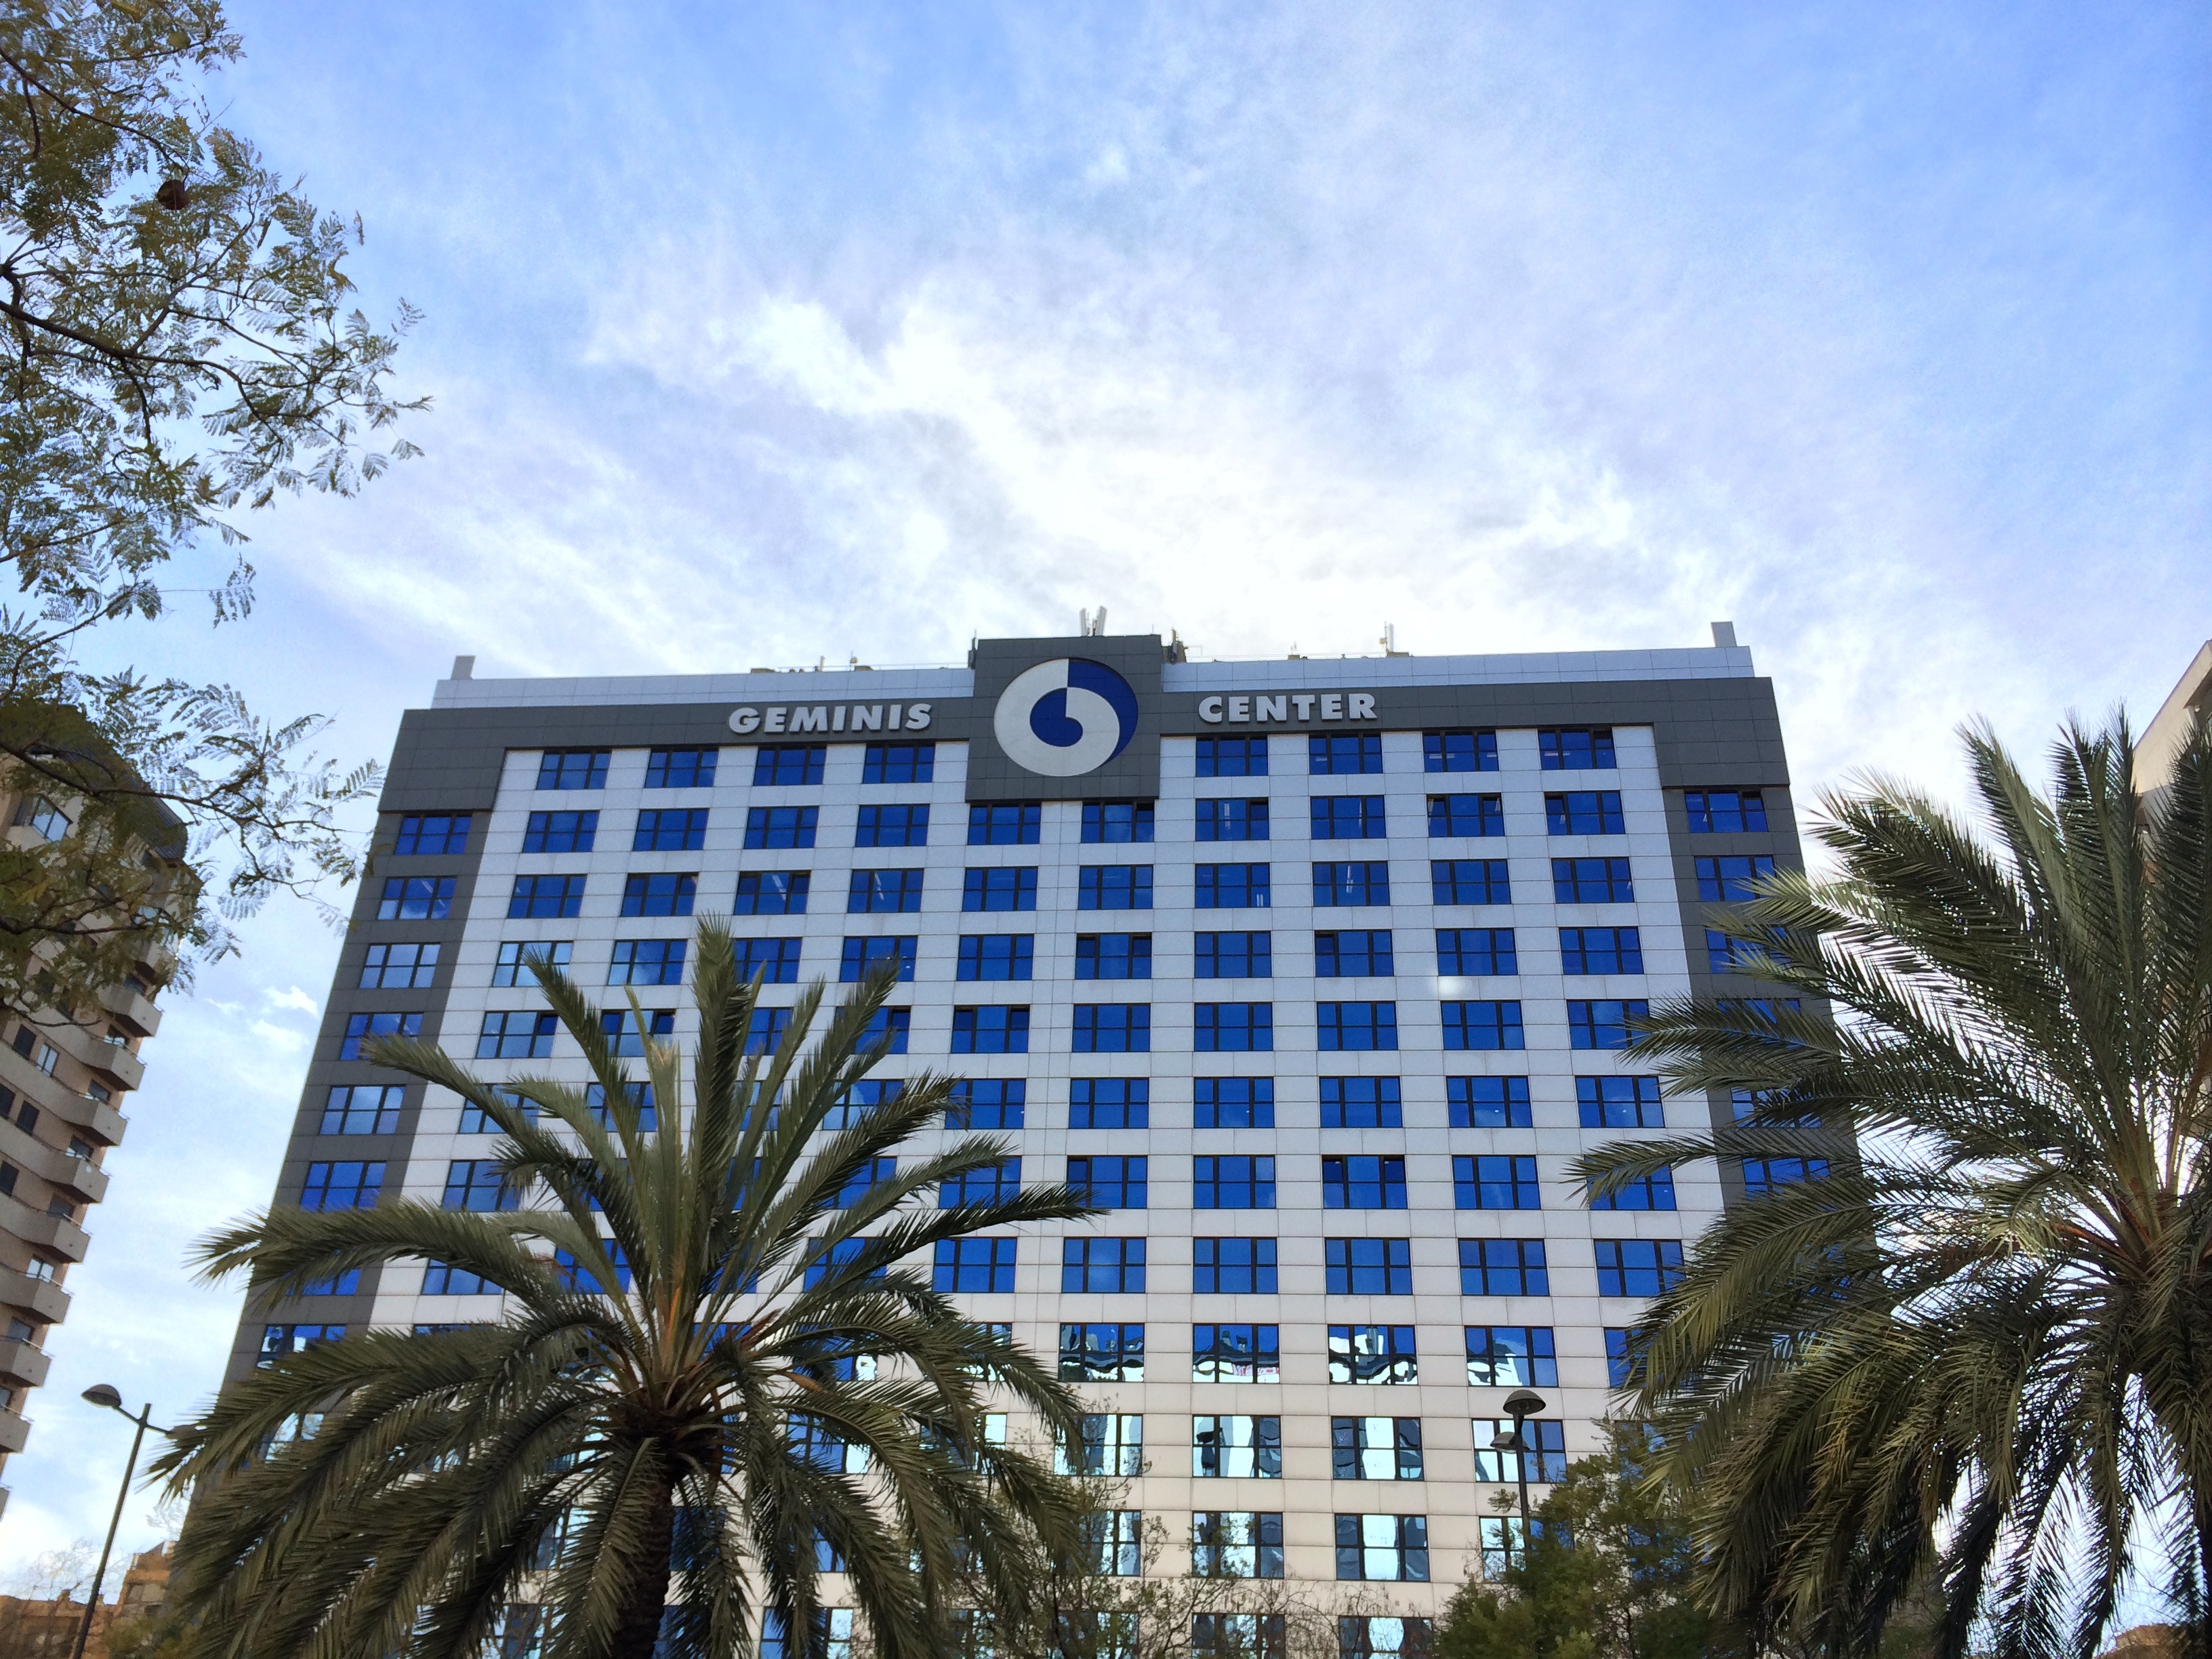
architecture, building, home, skyscraper, downtown, landmark, facade, property, business, tower block, valencia, estate, condominium, residential area, gemini building, gemini center